Sobornaya Square (Rostov-on-Don)

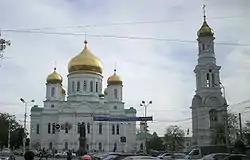
The square in 2008

At the end of the 18th century, the Soldier settlement (Soldatskya "sloboda") of Rostov-on-Don began to get massively populated. It resulted in the emergence of a local city square, where a market was organized. In February 1781, the construction of a wooden church of the Nativity of the Blessed Virgin Mary, near the site of the square was started. The church was consecrated in September of the same year, yet, however, it burnt down when a lightning stroke it ten years later. In 1860, instead of wooden church, a stone one in the name of Nativity of the Blessed Virgin was built, and it still stands. In 1887 there was built a bell tower, the upper part of which was dismantled during World War II so it could not be used as a mark for shelling.